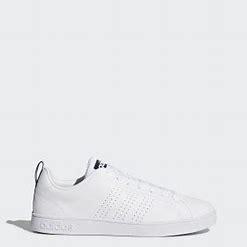
Brand: adidas
Model: neo Adidas NEO Advantage